Beauty Generation

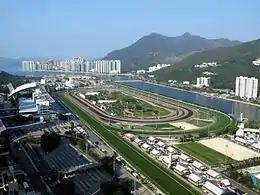
Sha Tin Racecourse, the location for most of Beauty Generation's races

K C Leung rode Beauty Generation in most of his races in the 2017/2018 season. Starting at odds of 17.9/1 on his seasonal debut in the Group 3 Celebration Cup over 1400 metres on 1 October, the gelding led from the start and won "unchallenged" by one and a half lengths from the favourite Seasons Bloom with Time Warp (Hong Kong Cup), Beauty Only (2016 Hong Kong Mile) and Eagle Way finishing behind. Three weeks later he followed up in the Group 2 Sha Tin Trophy, beating Booming Delight by a head after taking the lead 400 metres from the finish in a race which saw Werther (Hong Kong Cup), Beauty Only and Helene Paragon (Queen's Silver Jubilee Cup) run unplaced. In the Jockey Club Mile on 19 November he started favourite, but in a closely contested finish he was beaten into third place behind Seasons Bloom and Helene Paragon. In the Group 1 Hong Kong Mile on 10 December Beauty Generation started the 7.4/1 fourth choice in the betting behind Seasons Bloom, Beauty Only and Helene Paragon in a fourteen-runner field which also included Roly Poly and Lancaster Bomber from Ireland, Satono Aladdin (Yasuda Kinen) from Japan and Lightning Spear from England. He took the lead from the start, broke clear of his rivals early in the straight, and stayed on well to win by a length from the 35/1 outsider Western Express. After the race, John Moore said "As we anticipated, he got the gun run today. He was able to dictate on his own terms, and over a mile he definitely has a turn of foot. He really attacked the line today. I thought if he wasn't taken on, he'd be very tough."